South Bend Cubs

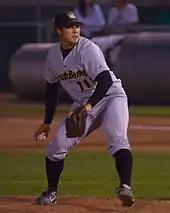
Reid Mahon with the Silver Hawks in 2007

Notable former players include Brandon Webb, and Justin Upton, the number 1 overall draft pick in 2005.